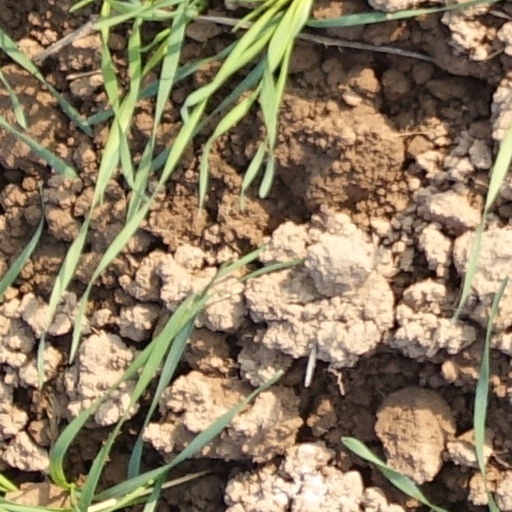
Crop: wheat